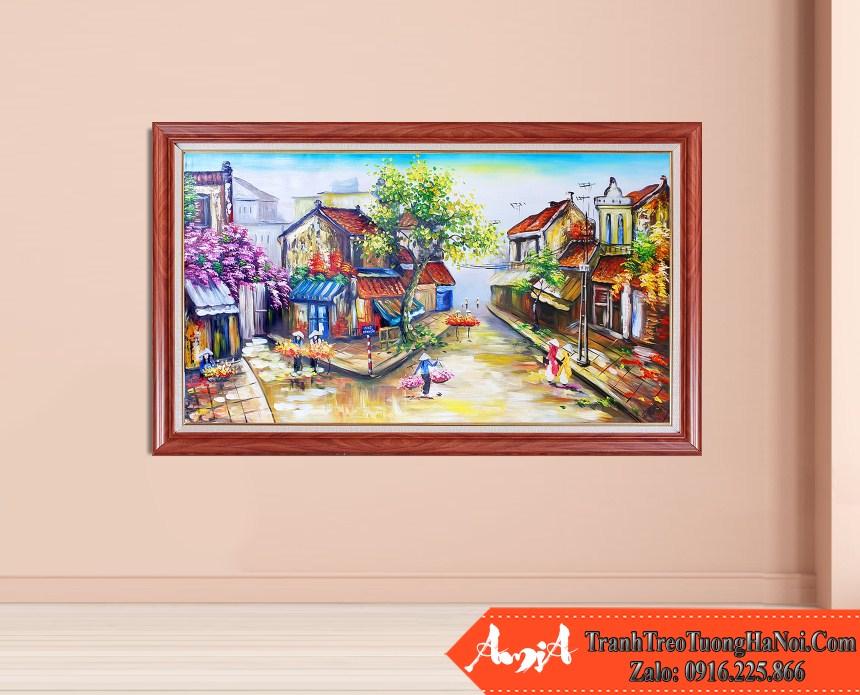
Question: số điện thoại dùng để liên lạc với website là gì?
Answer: số điện thoại dùng để liên lạc với website là 0916225866